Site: brandenburg
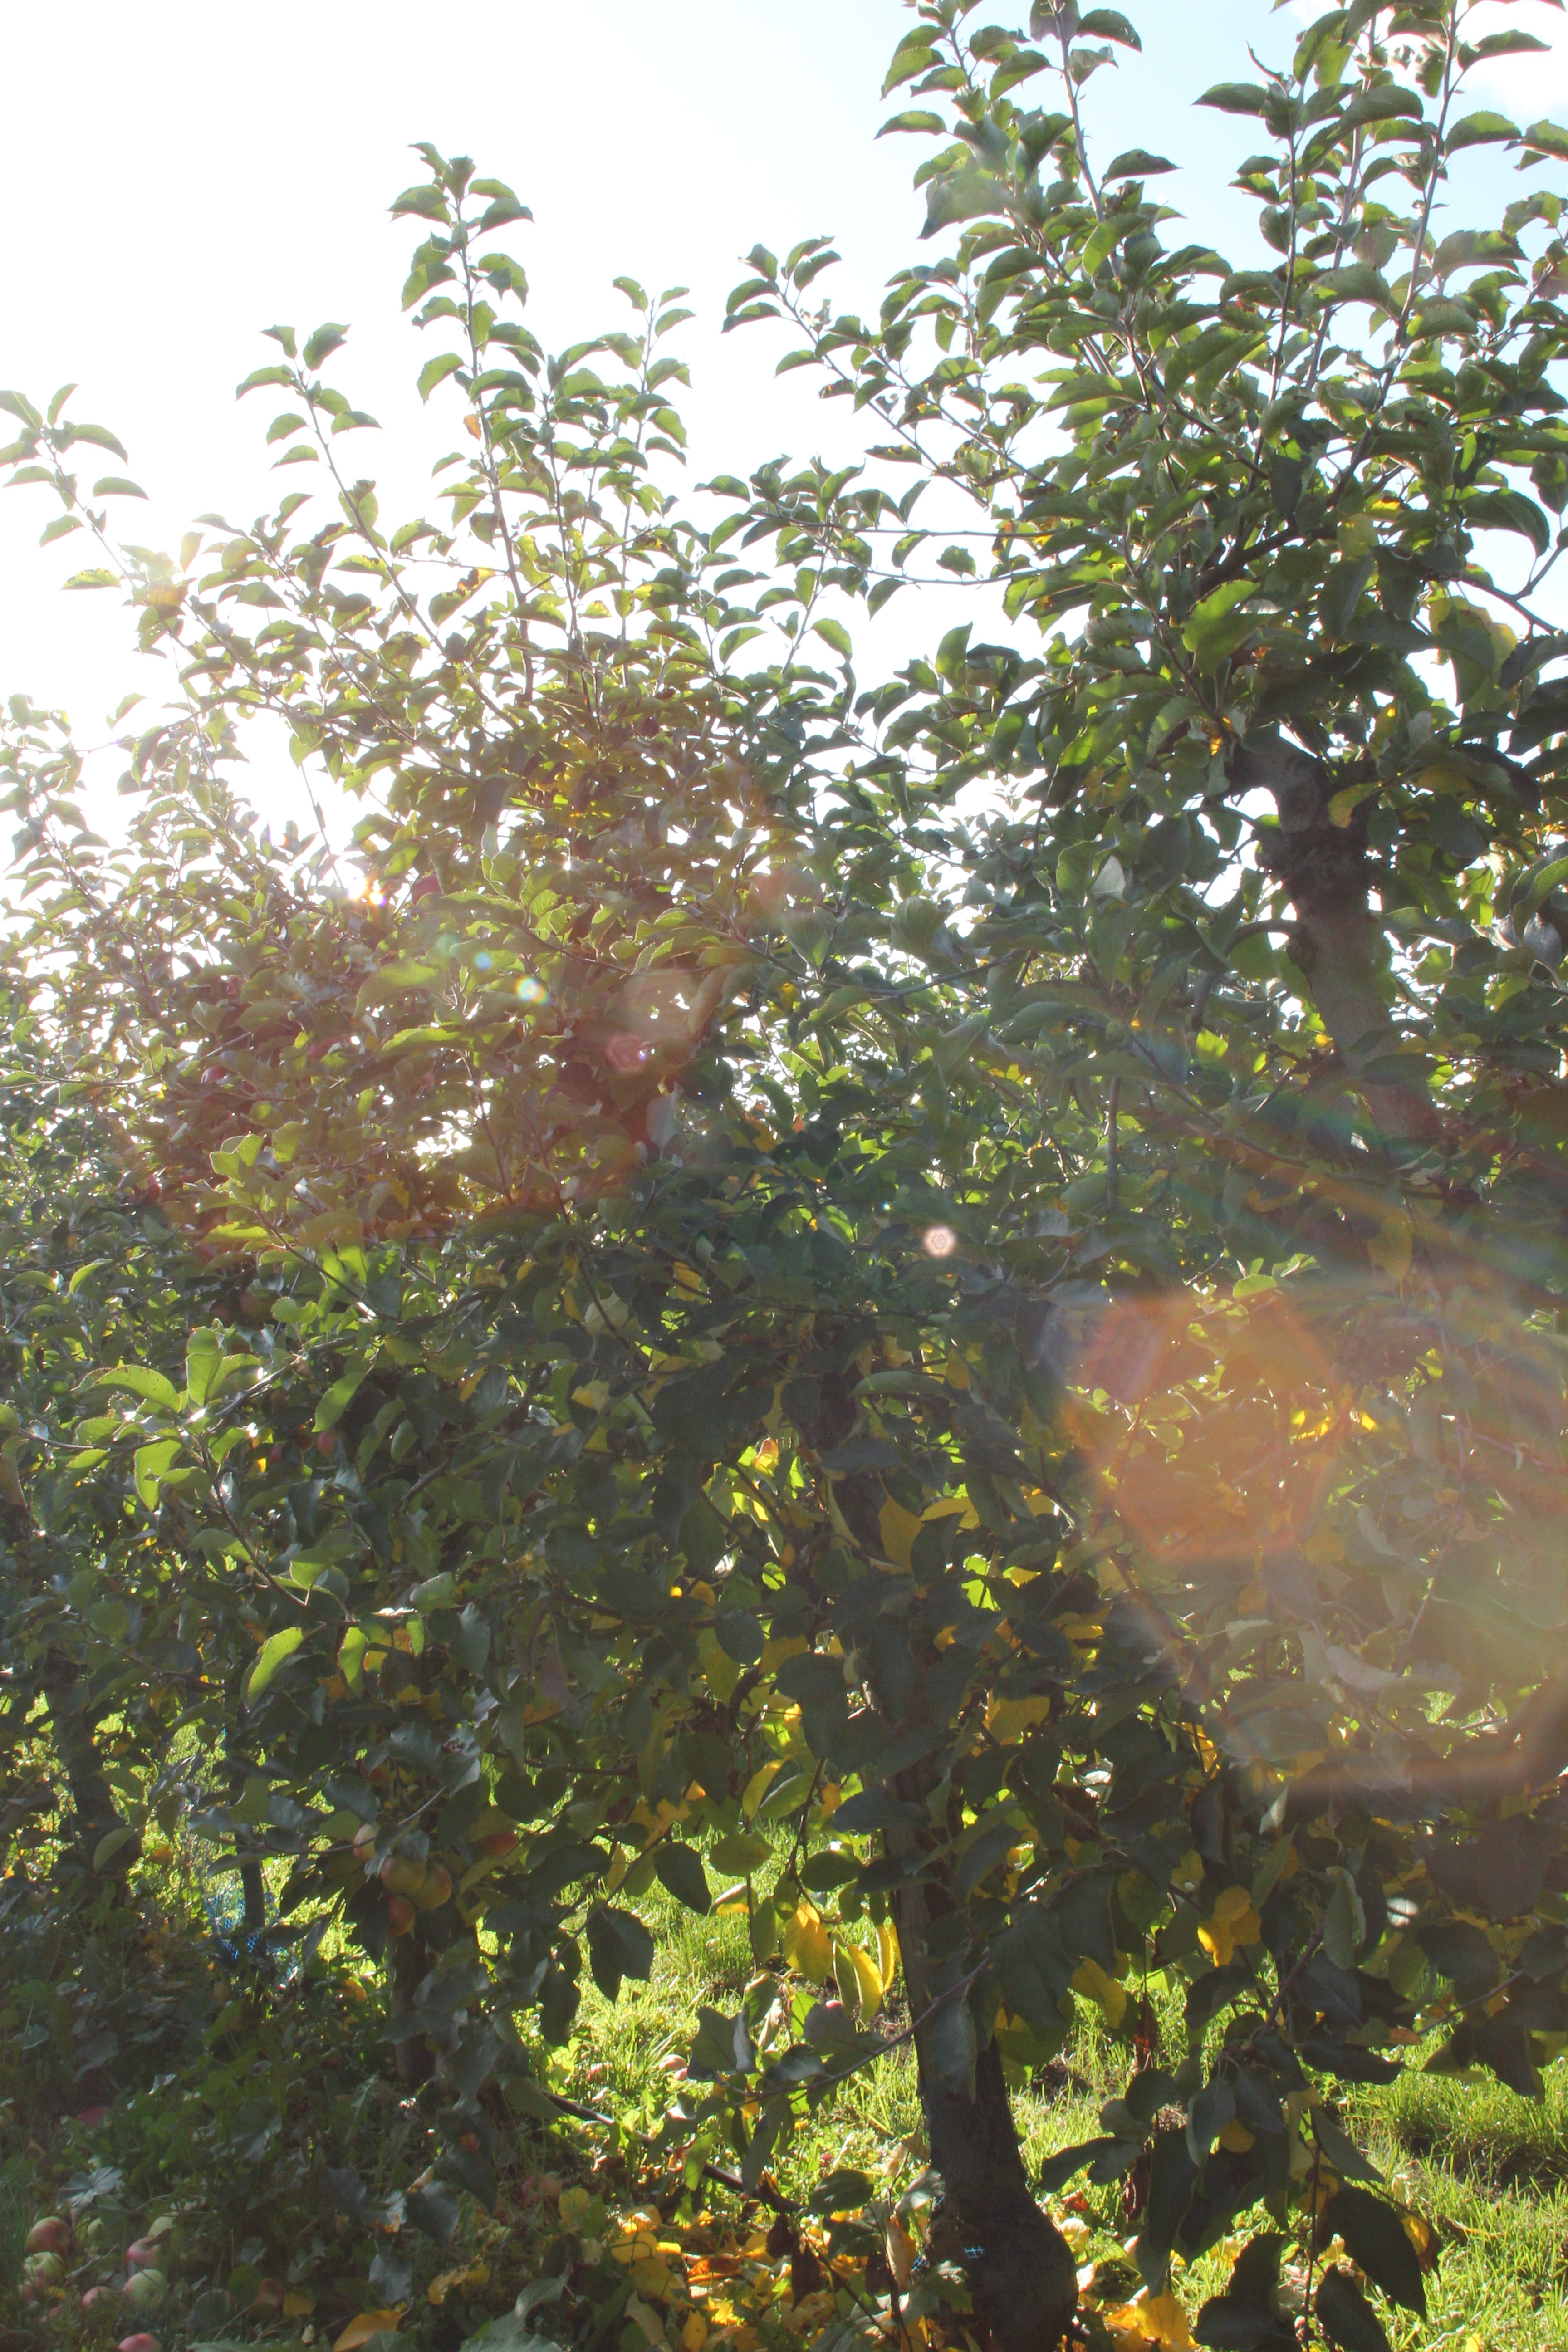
Growth stage (BBCH 91): Senescence, beginning of dormancy